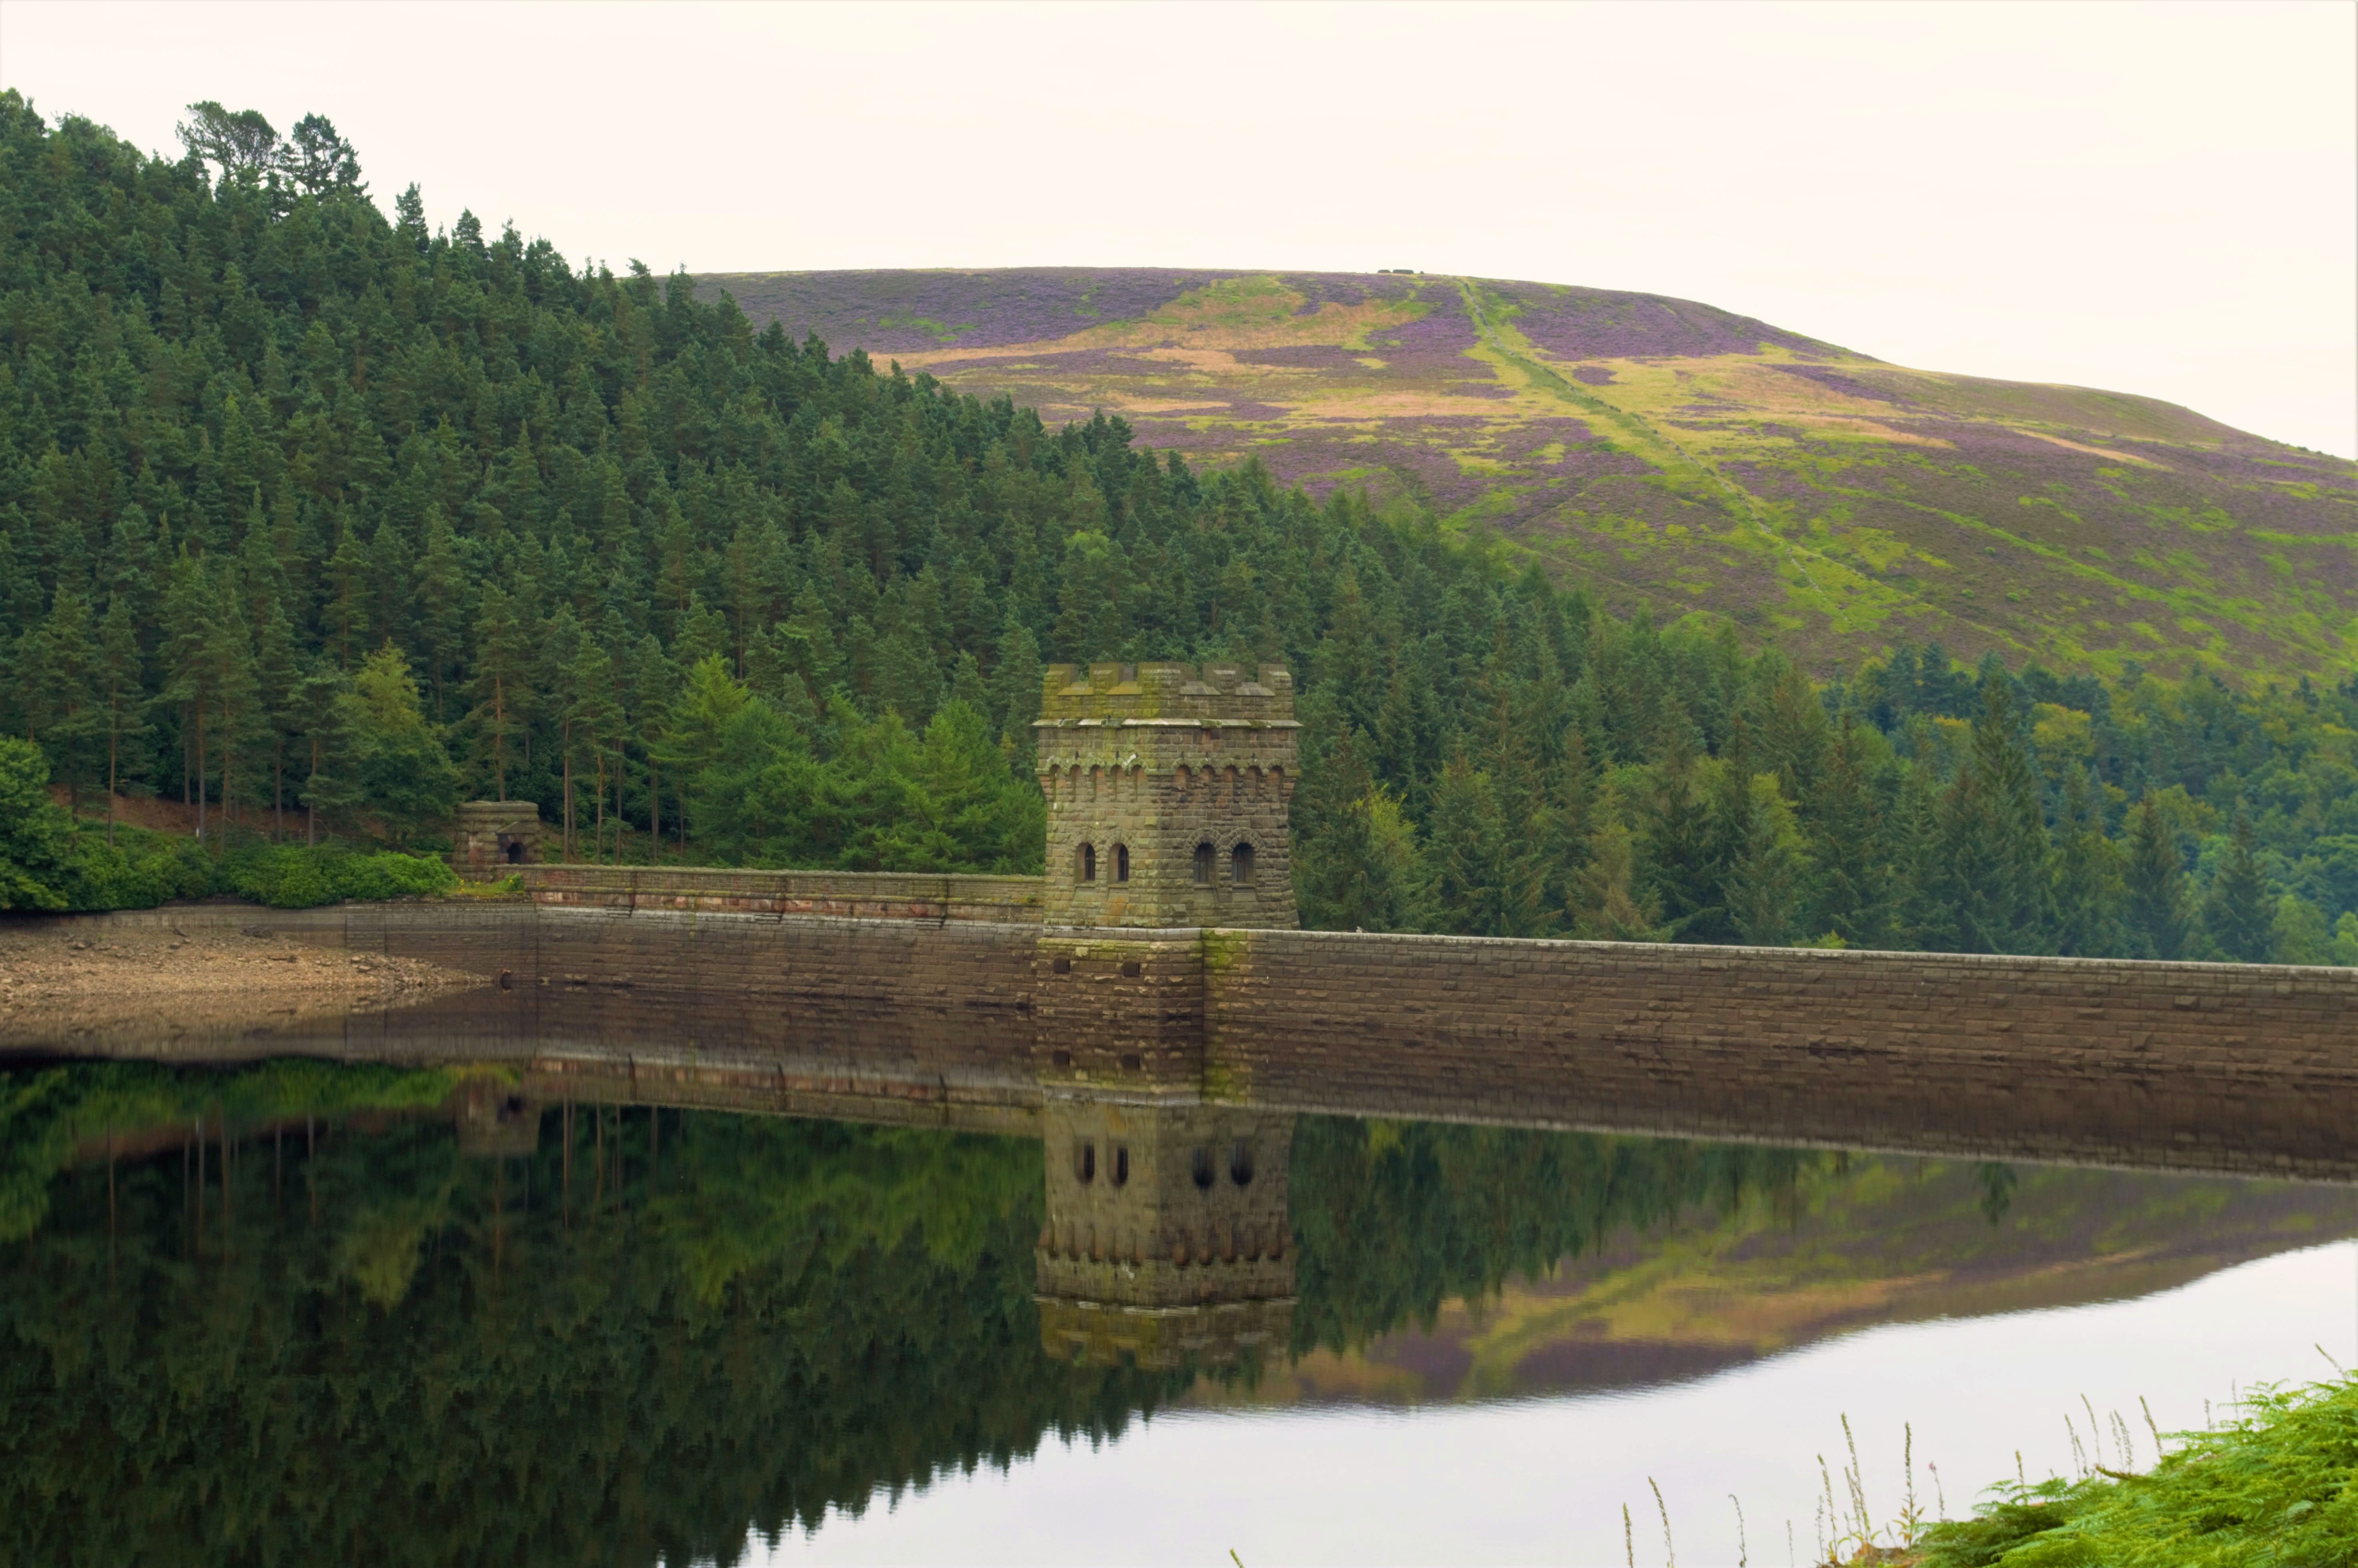
water, wilderness, mountain, hill, lake, river, reflection, calm, dam, reservoir, highland, waterway, trees, wetland, reflections, plateau, loch, ecosystem, peak district, howden reservoir, howden dam, 617 squadron, dam busters